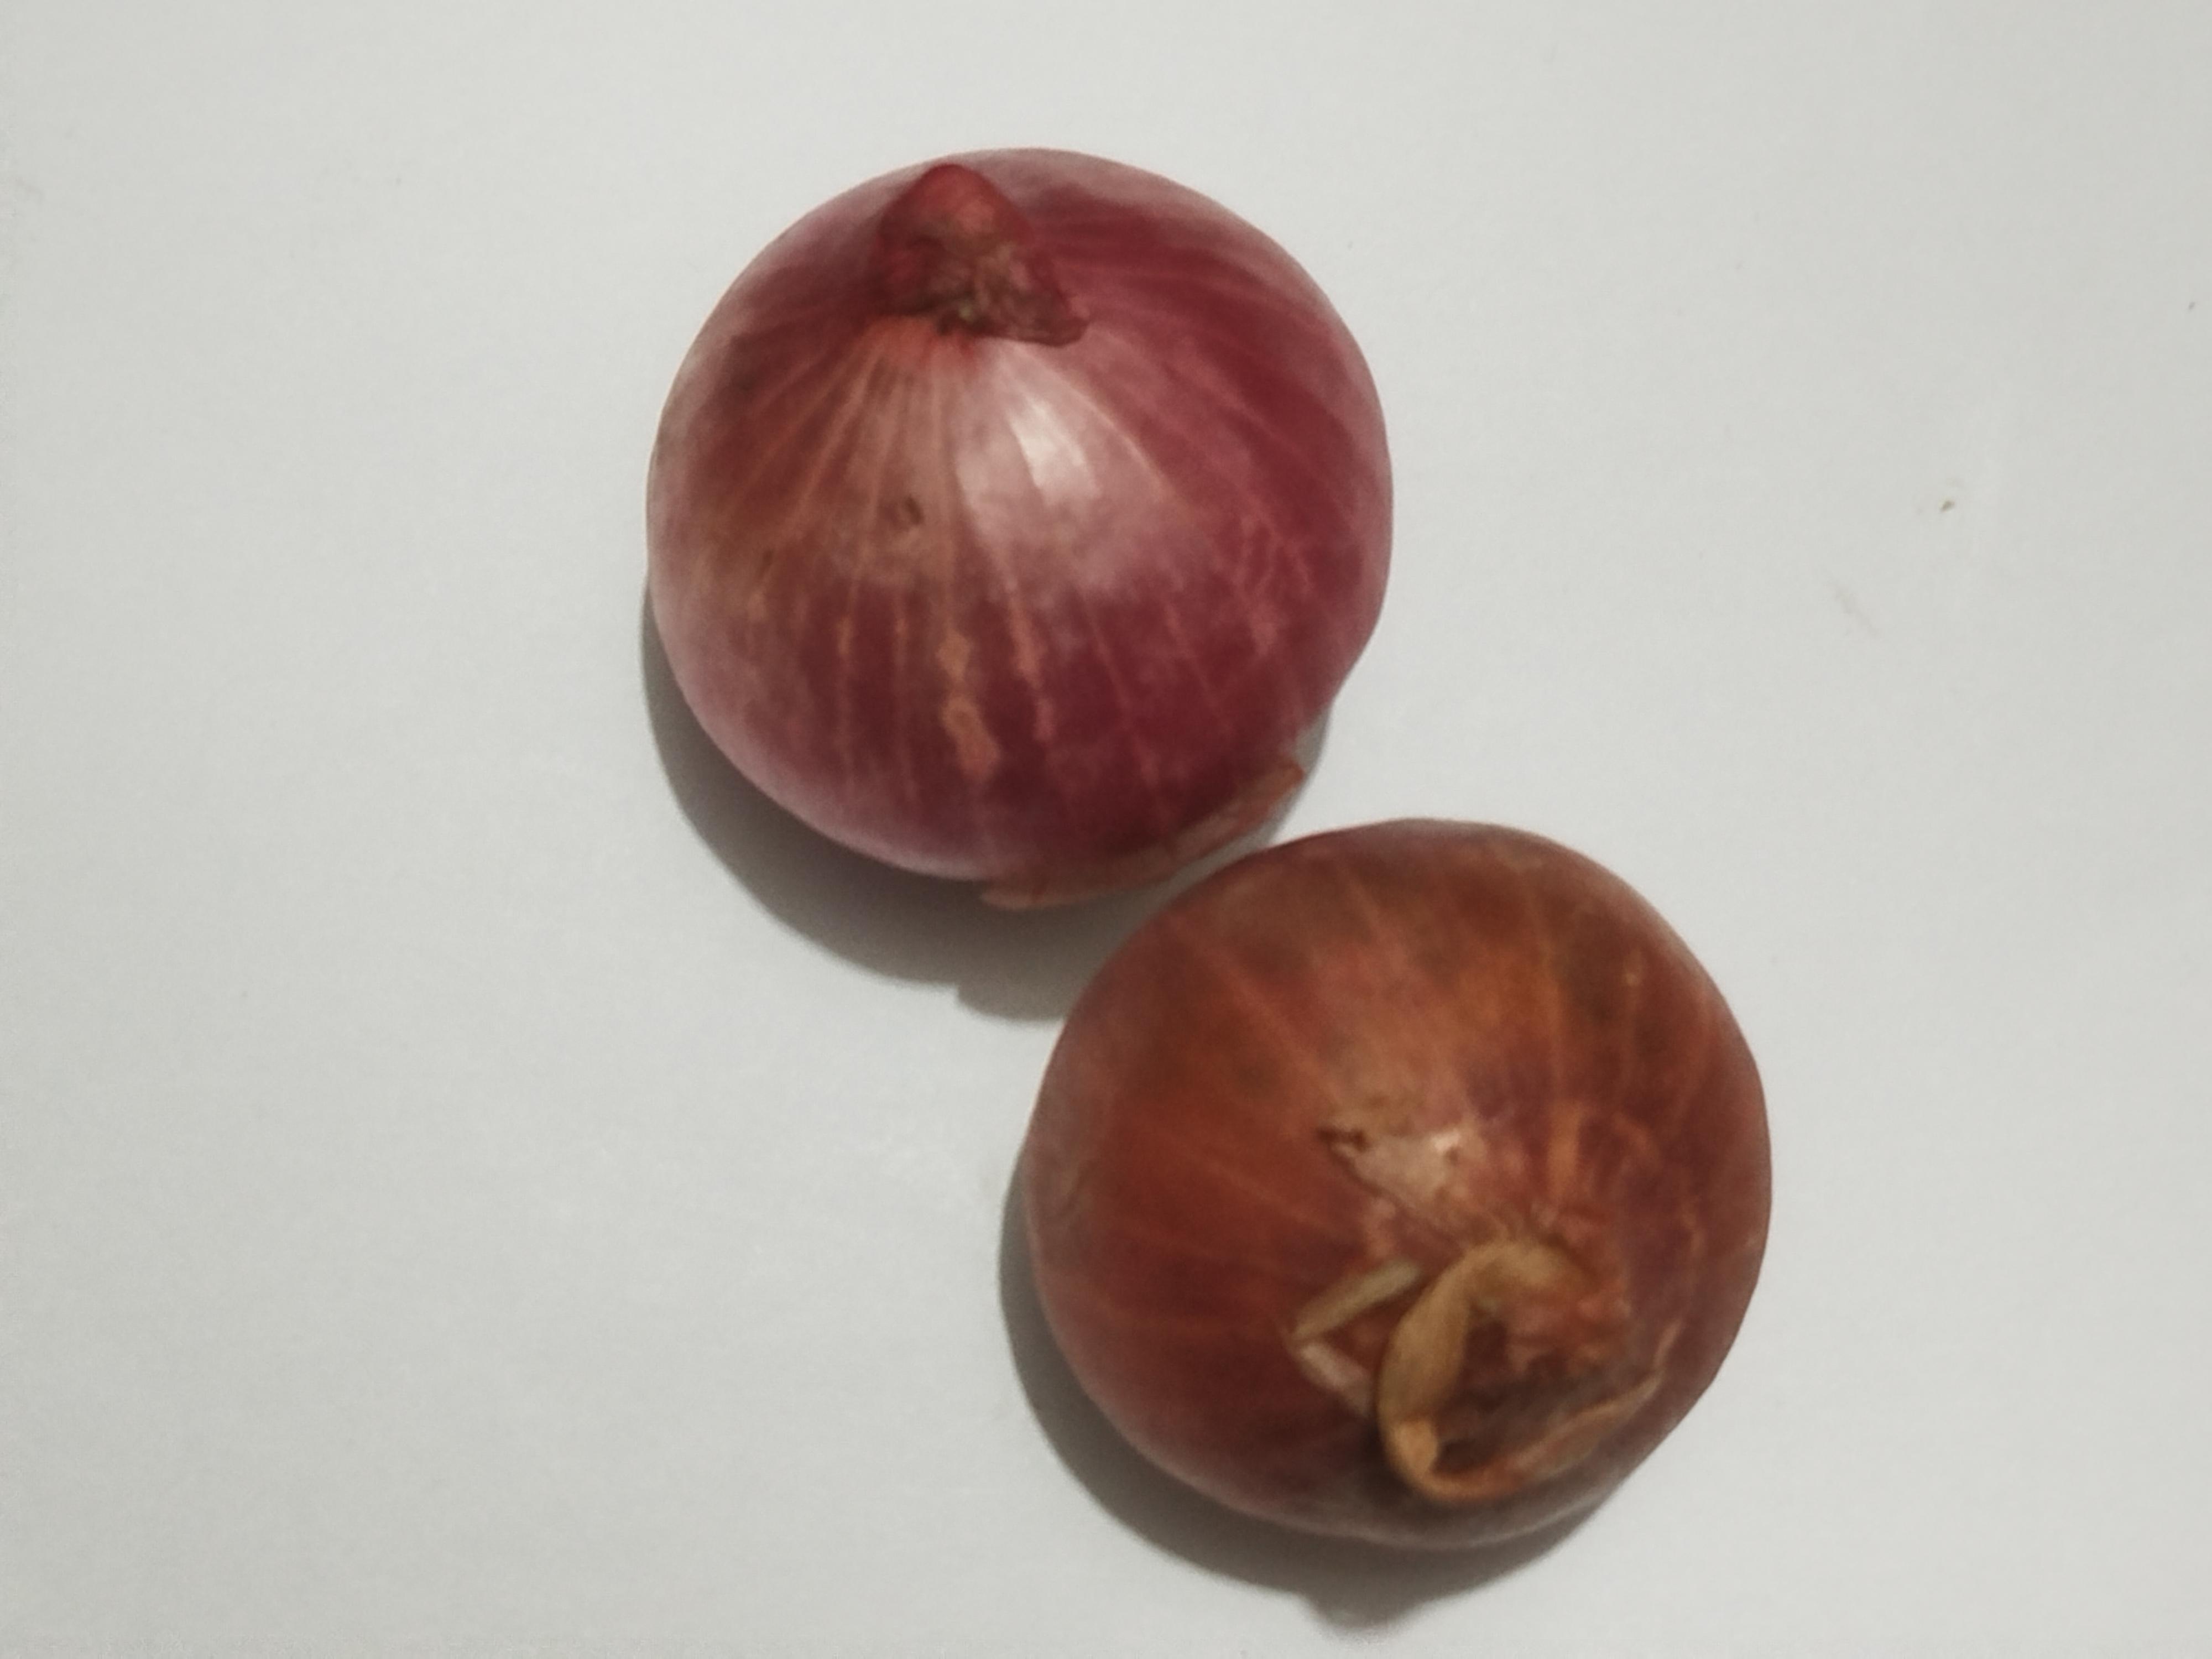
Label: Onion